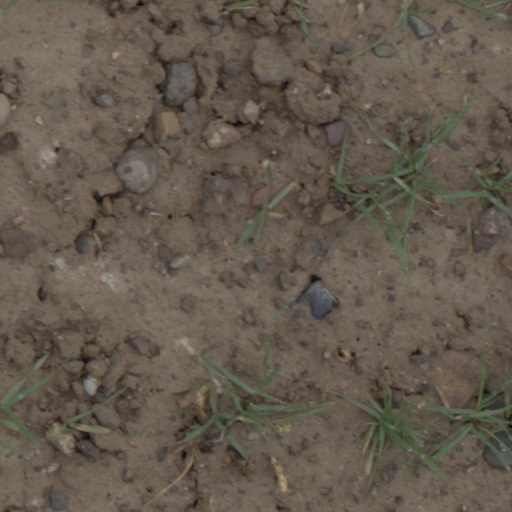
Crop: wheat